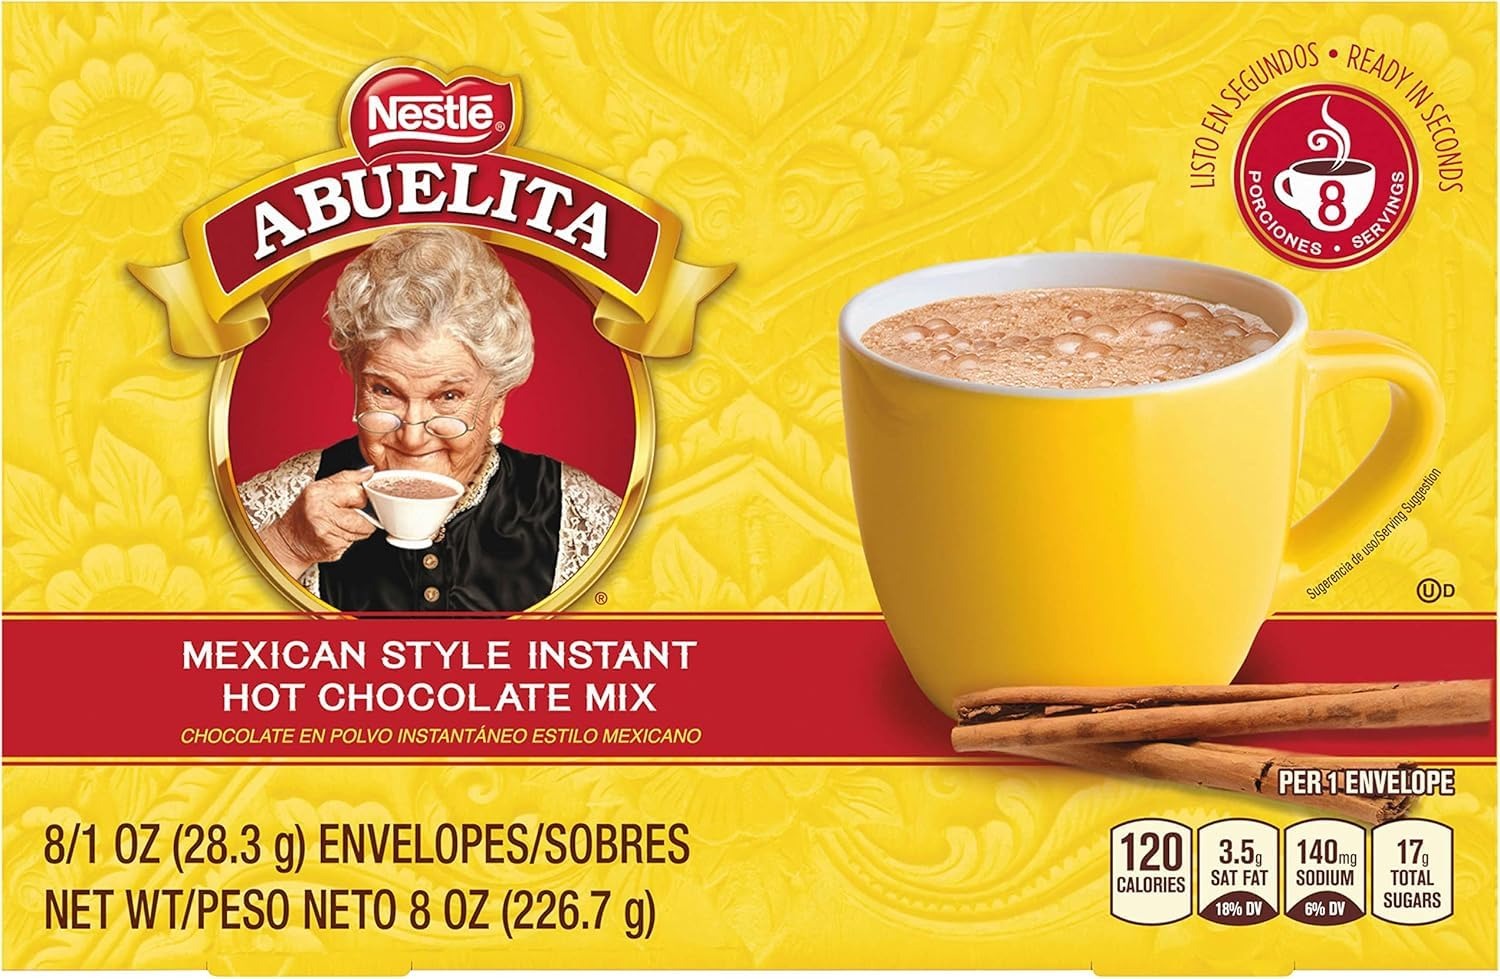
Item Name: Nestle Abuelita Instant Hot Chocolate Beverage Powder, 8 Ounce (Pack of 12)
Bullet Point: Abuelita Mexican Style Instant Hot Chocolate mix is perfect for any occasion, ready in seconds for a perfect cup.
Value: 8.0
Unit: Ounce

Price: 3.59